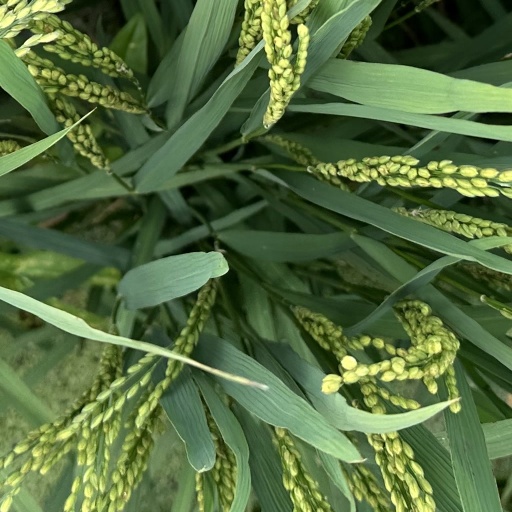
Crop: rice